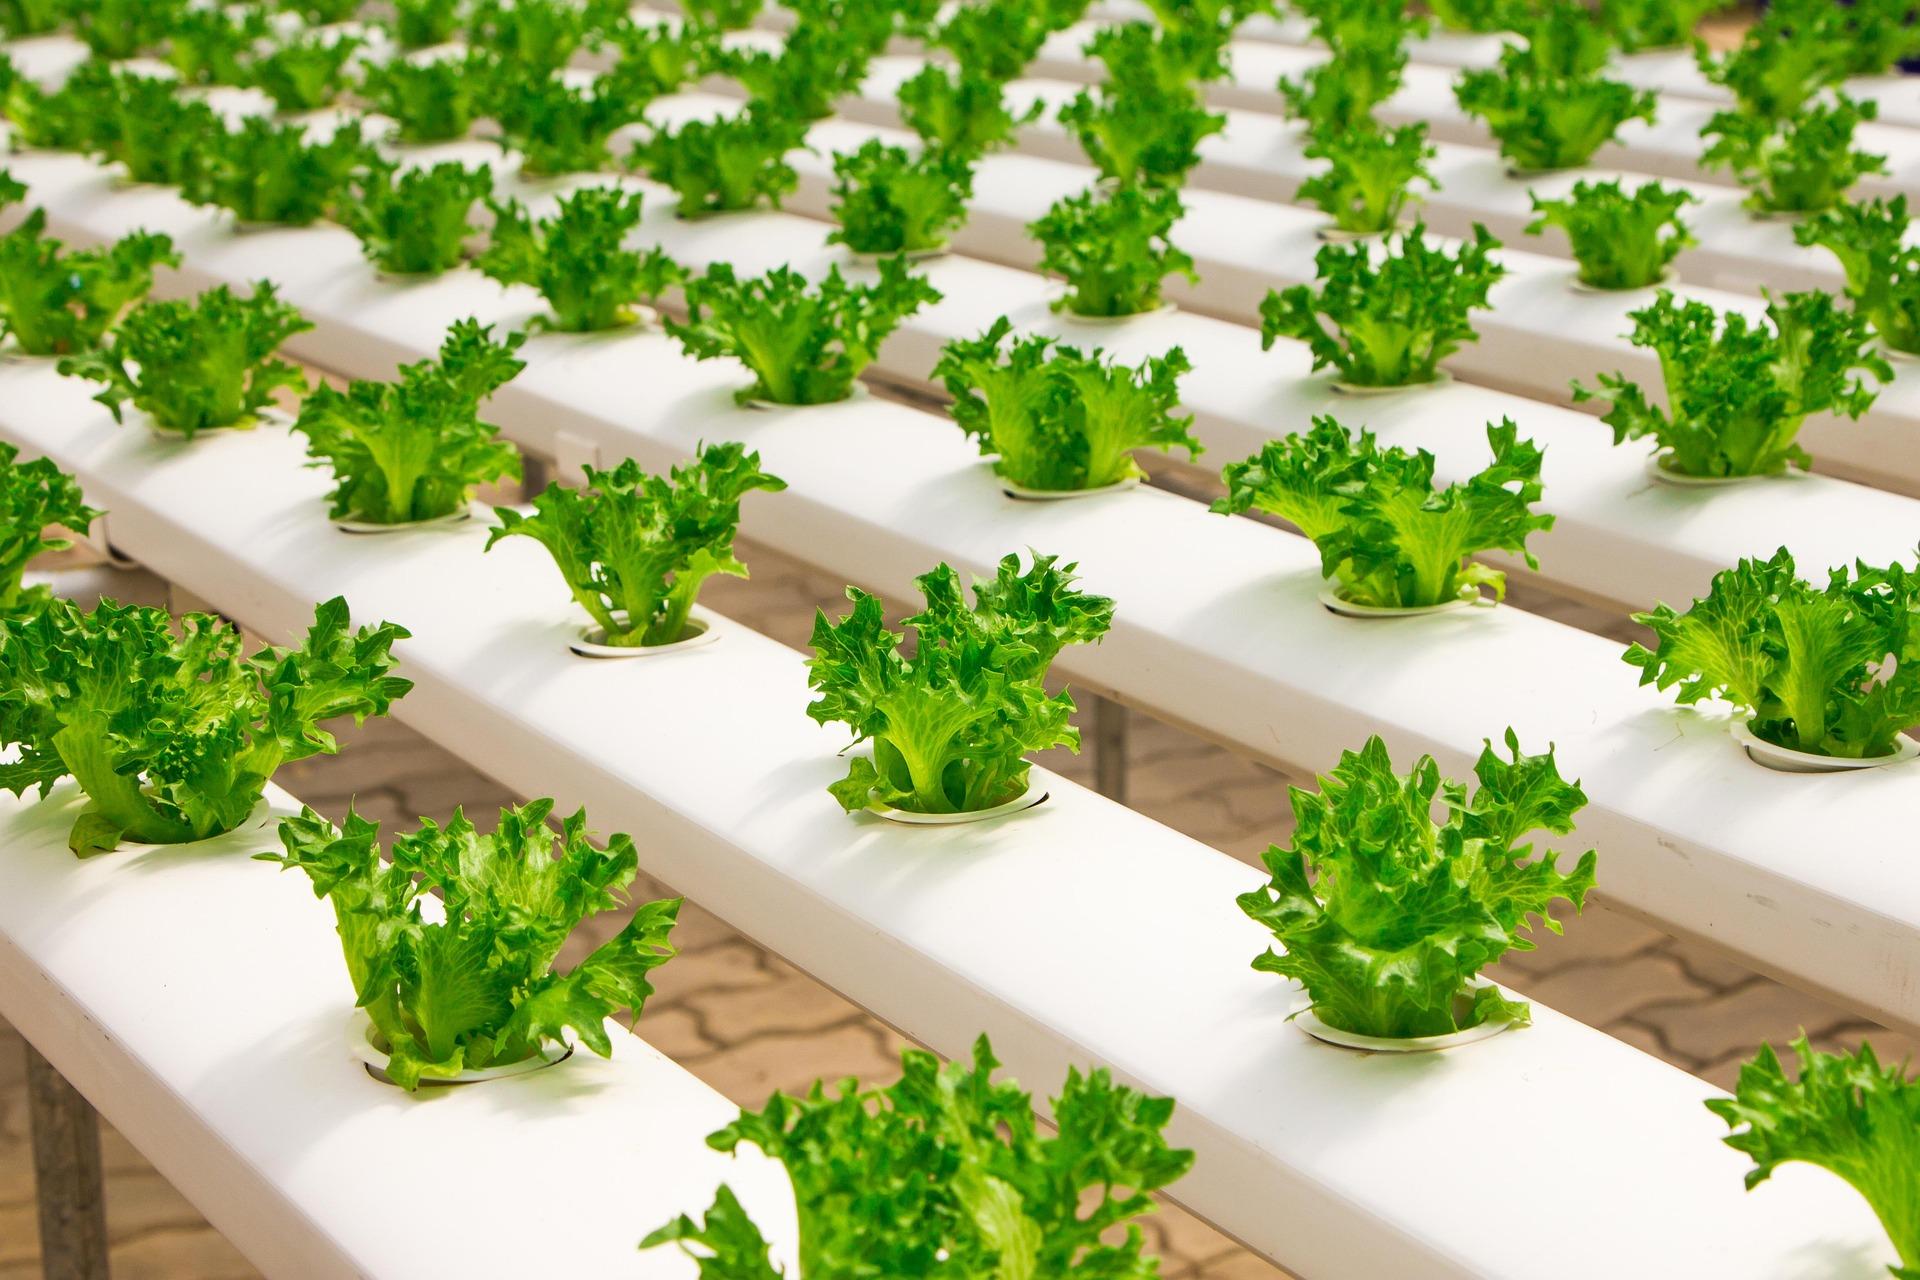
Hii ni njia ya kisasa ya kukuza mimea  bila kutumia udongo. Badala yake mizizi ya mimea huwekwa kwenye maji yenye virutubisho muhimu kwa ukuaji. Mfumo huu unaruhusu mimea kukua haraka, kutumia maji kidogo sana na unaweza kufanyika ndani ya nyumba au maeneo ya mijini. Njia hii hufaa kwa maeneo yenye ardhi haba au yenye matatizo ya udongo.